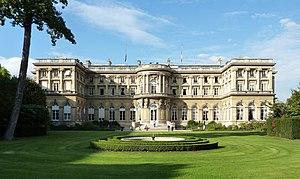
Cour intérieure de l'hôtel du ministre des Affaires étrangères à Paris, quai d'Orsay